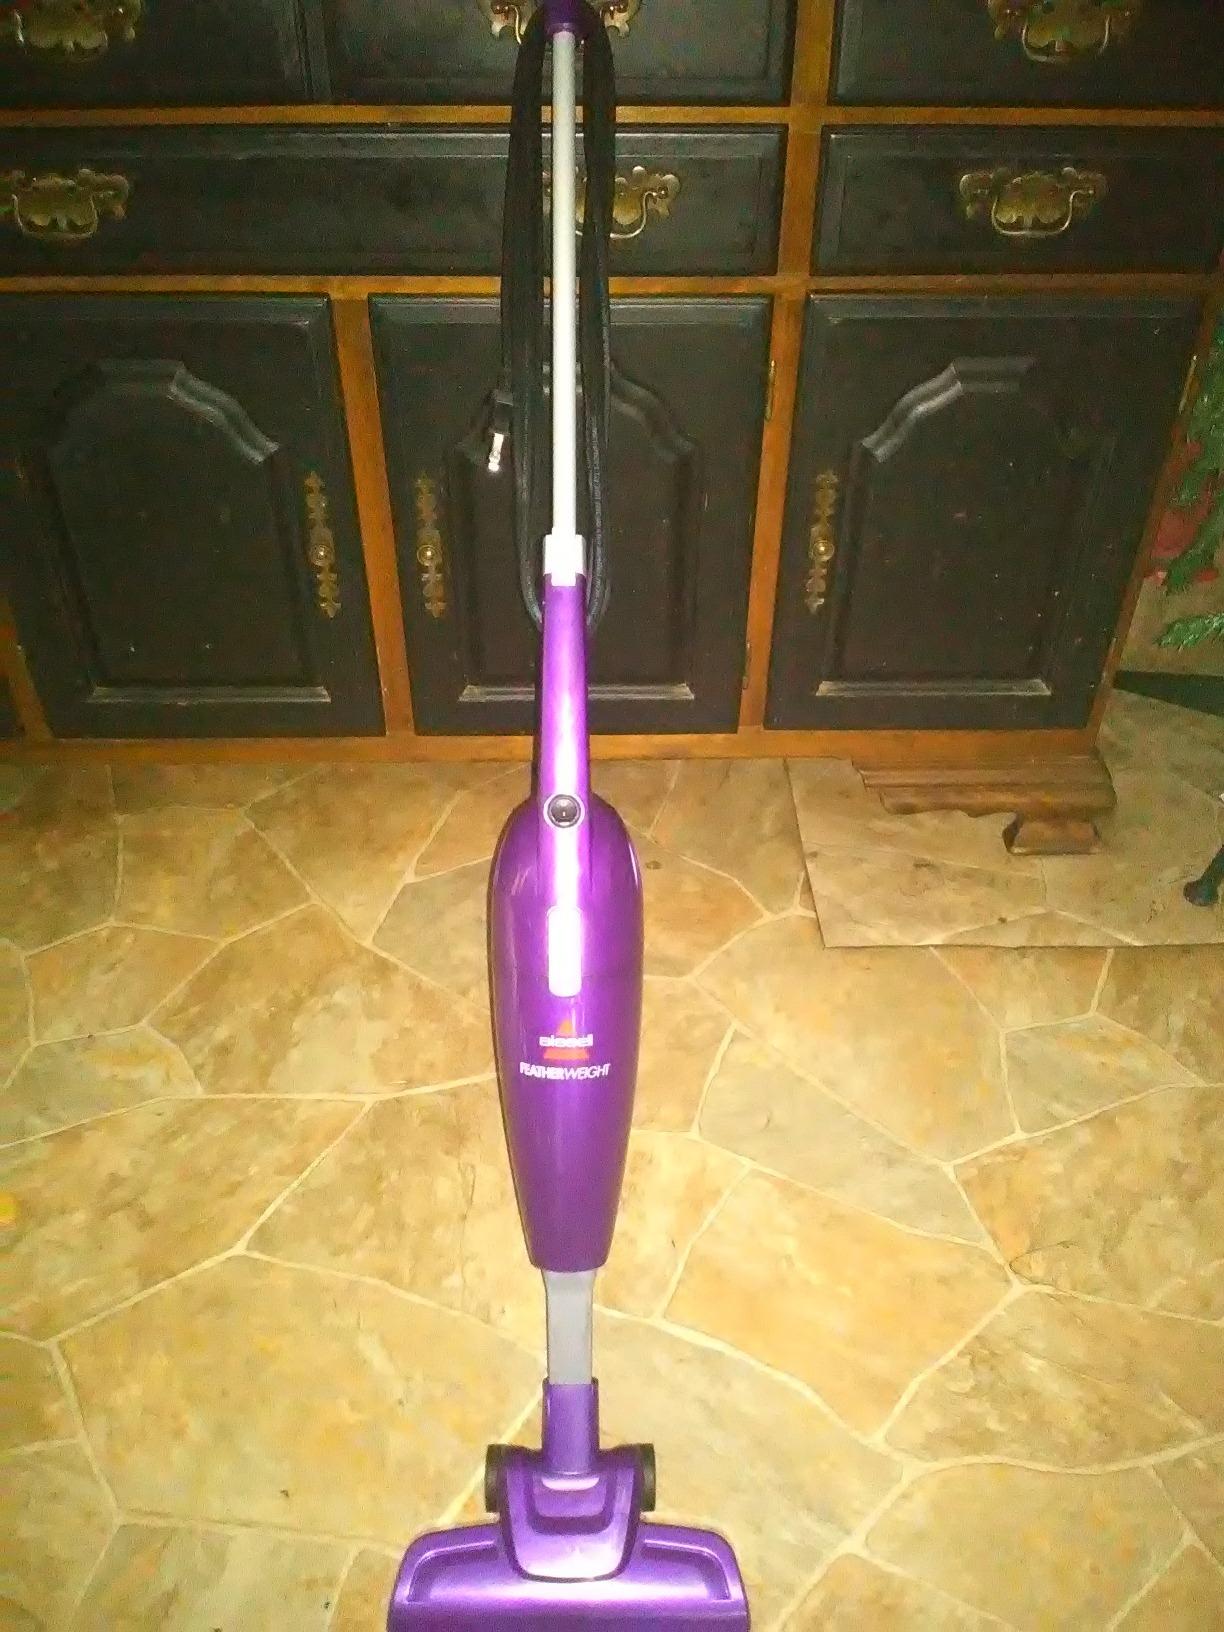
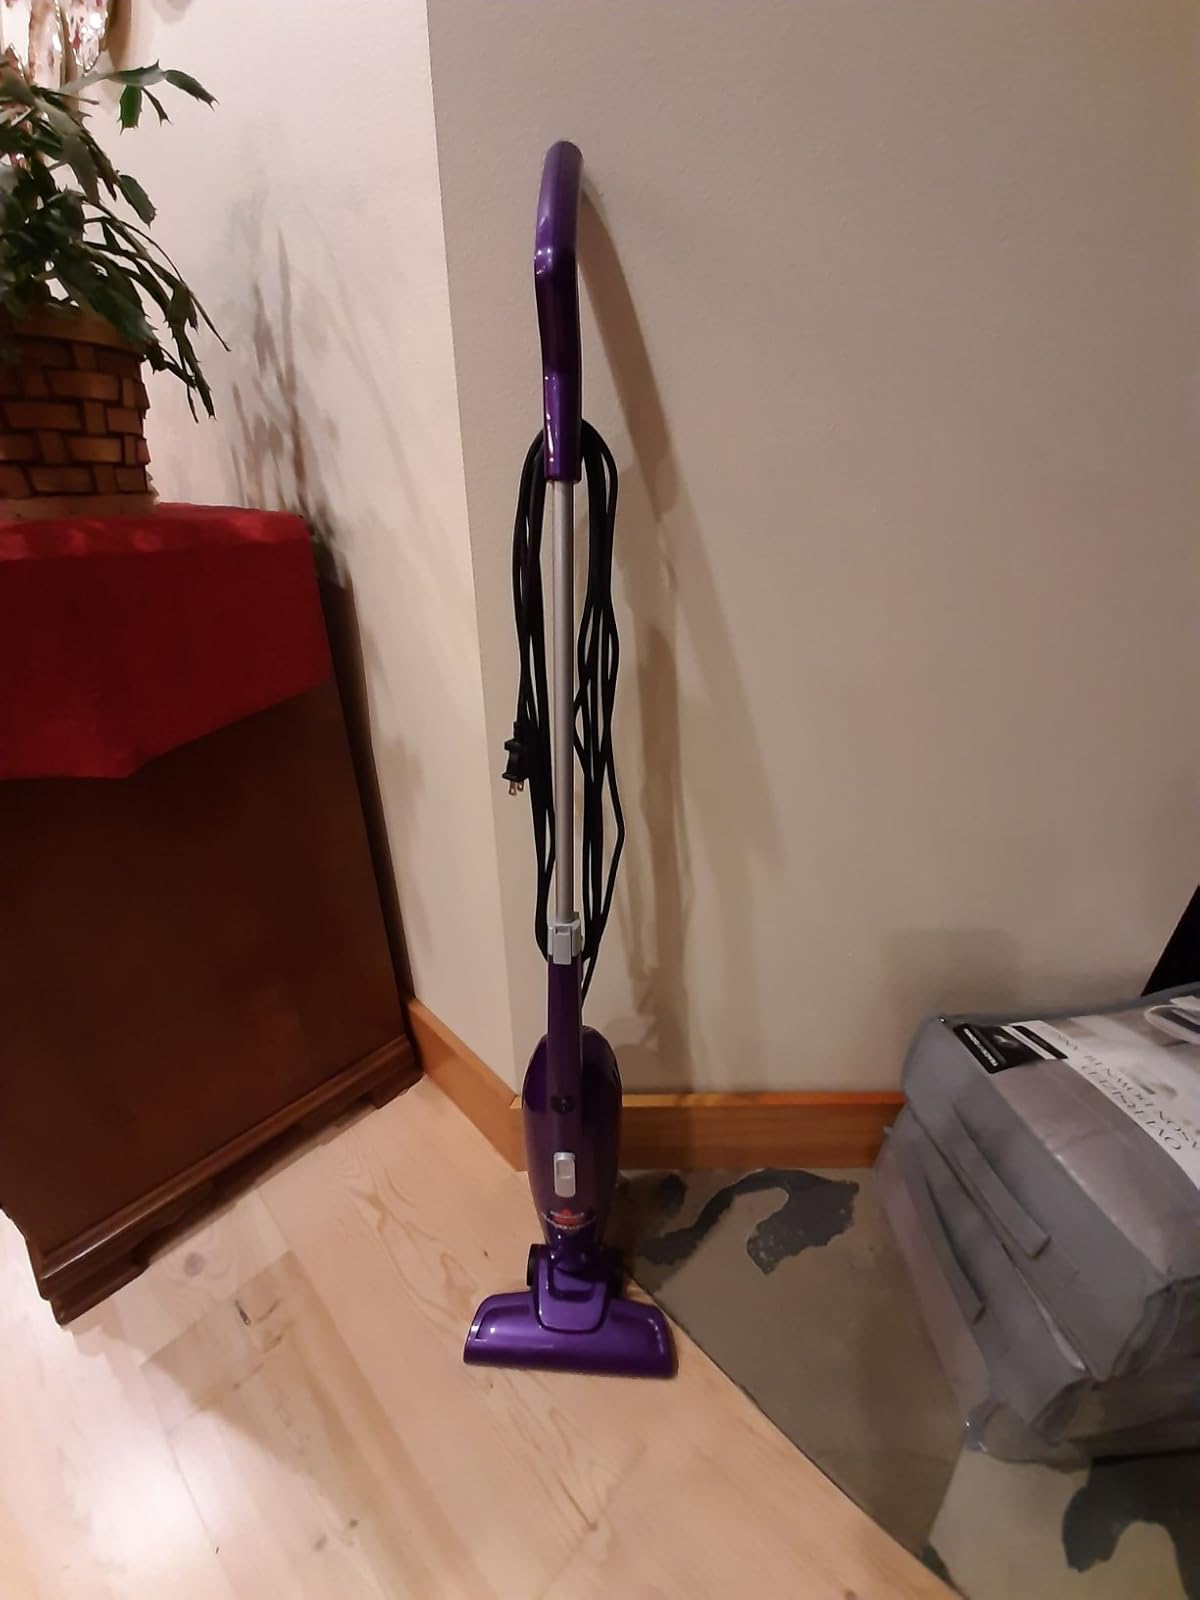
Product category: items_vacuum
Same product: yes